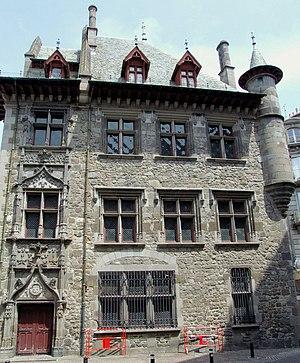
Aurillac - Maison consulaire
Ce tableau présente la liste de tous les monuments historiques classés ou inscrits dans la ville d'Aurillac, Cantal, en France.